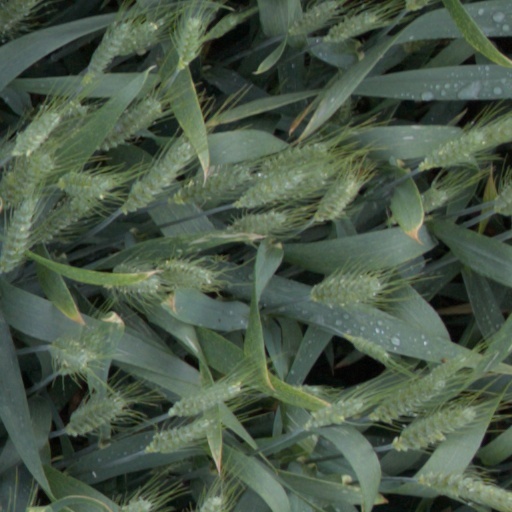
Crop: wheat